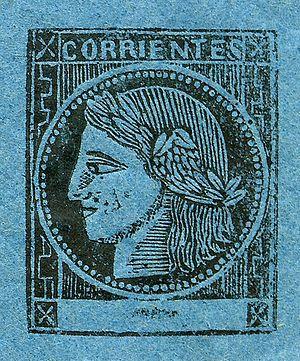
Timbre type Cérès 1860 - Province de Corrientes Argentine / imitation des timbres de France de 1849.
Cérès, divinité romaine de l'agriculture, a été choisie pour illustrer le premier timbre-poste d'usage courant français. Le dessin initial, la gravure, puis la réalisation du poinçon original est de Jacques-Jean Barre.